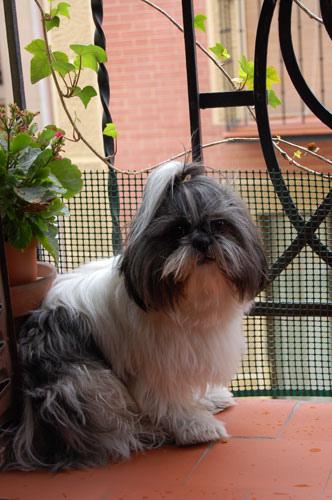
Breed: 361-n000123-Shih_Tzu